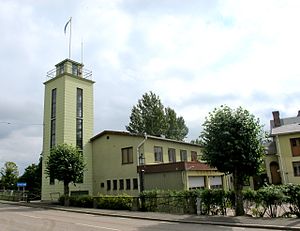
Essunga kommun
Essunga kommune ligger i det svenske län Västra Götalands län, i landskapet Västergötland. Kommunecentret er Nossebro. Essunga er en typisk landbrugs- og industrikommune.